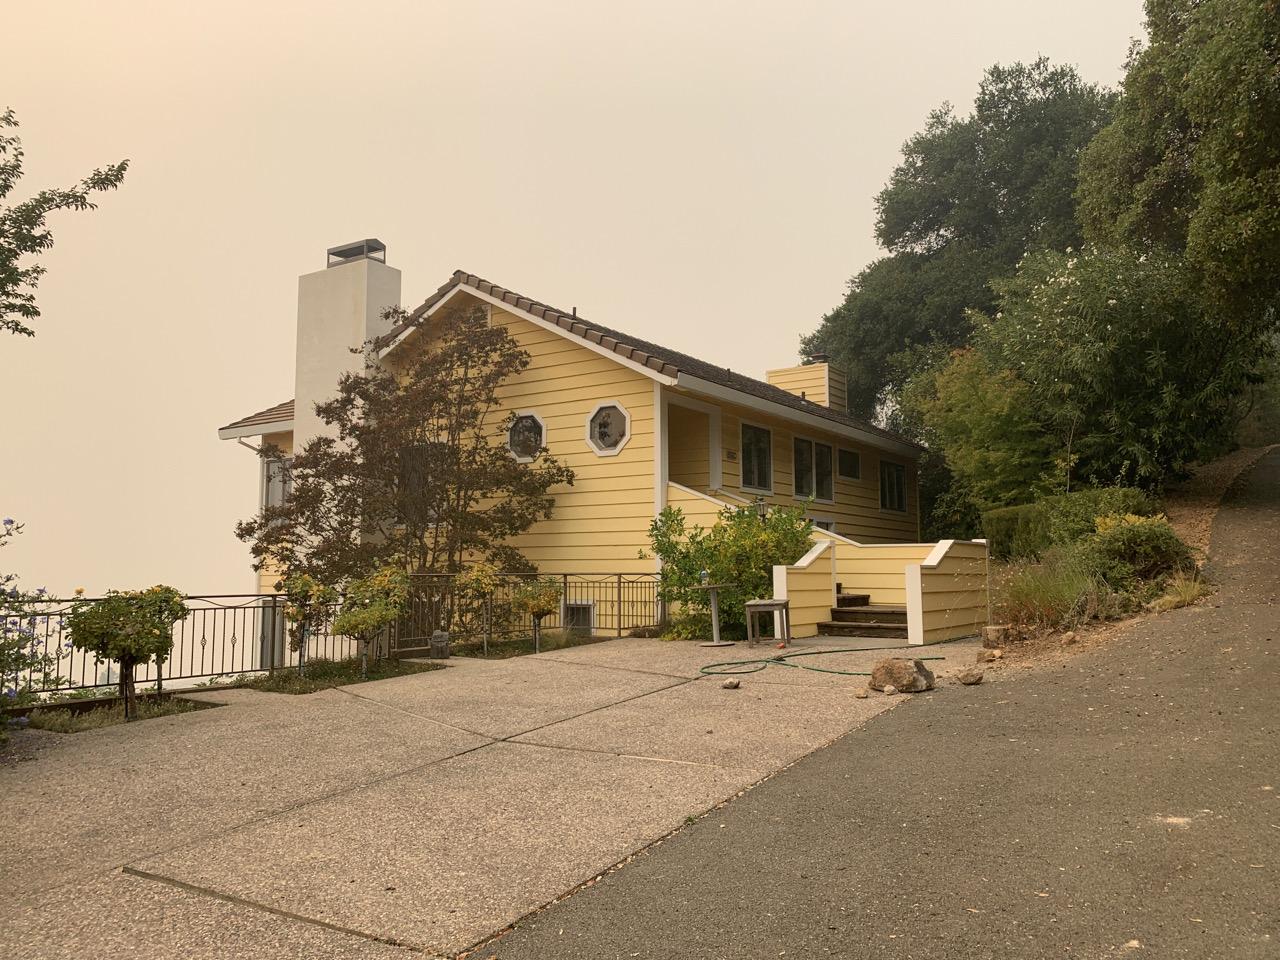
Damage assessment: no_damage